Eos

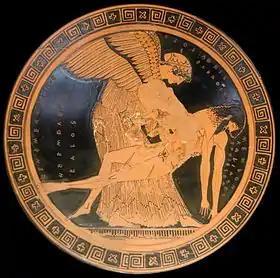
Eos and the slain Memnon on an Attic red-figure cup, ca. 490–480 BCE, the so-called "Memnon Pietà" found at Capua (Louvre).

Eos is addressed by the singer in one of the "Orphic Hymns", as the bringer of the new day: